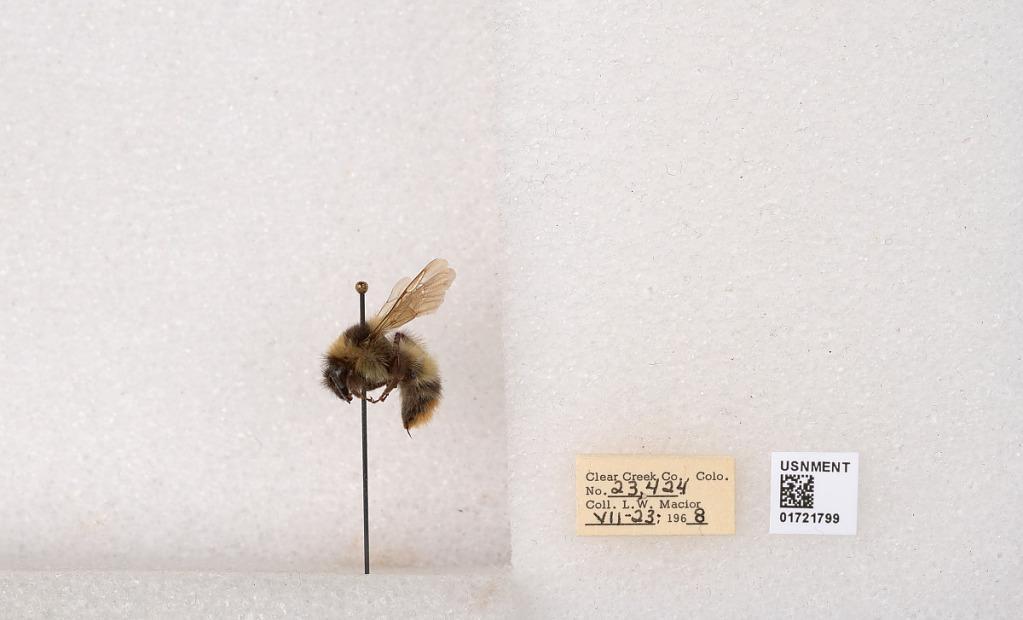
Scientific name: Bombus kirbyellus
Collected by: L. Macior
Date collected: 1968-7-23
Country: United States
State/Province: Colorado
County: Clear Creek
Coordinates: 39.6891, -105.644